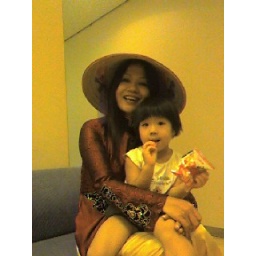
Ao dai model in jp.hehehe...She is verry cute jpese lil girl